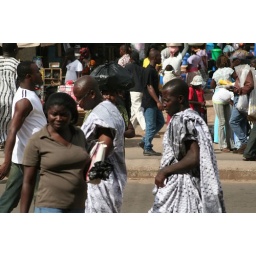
People in the street market in Kumasi